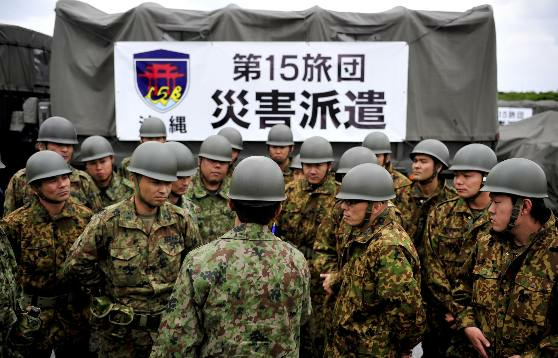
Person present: Yes